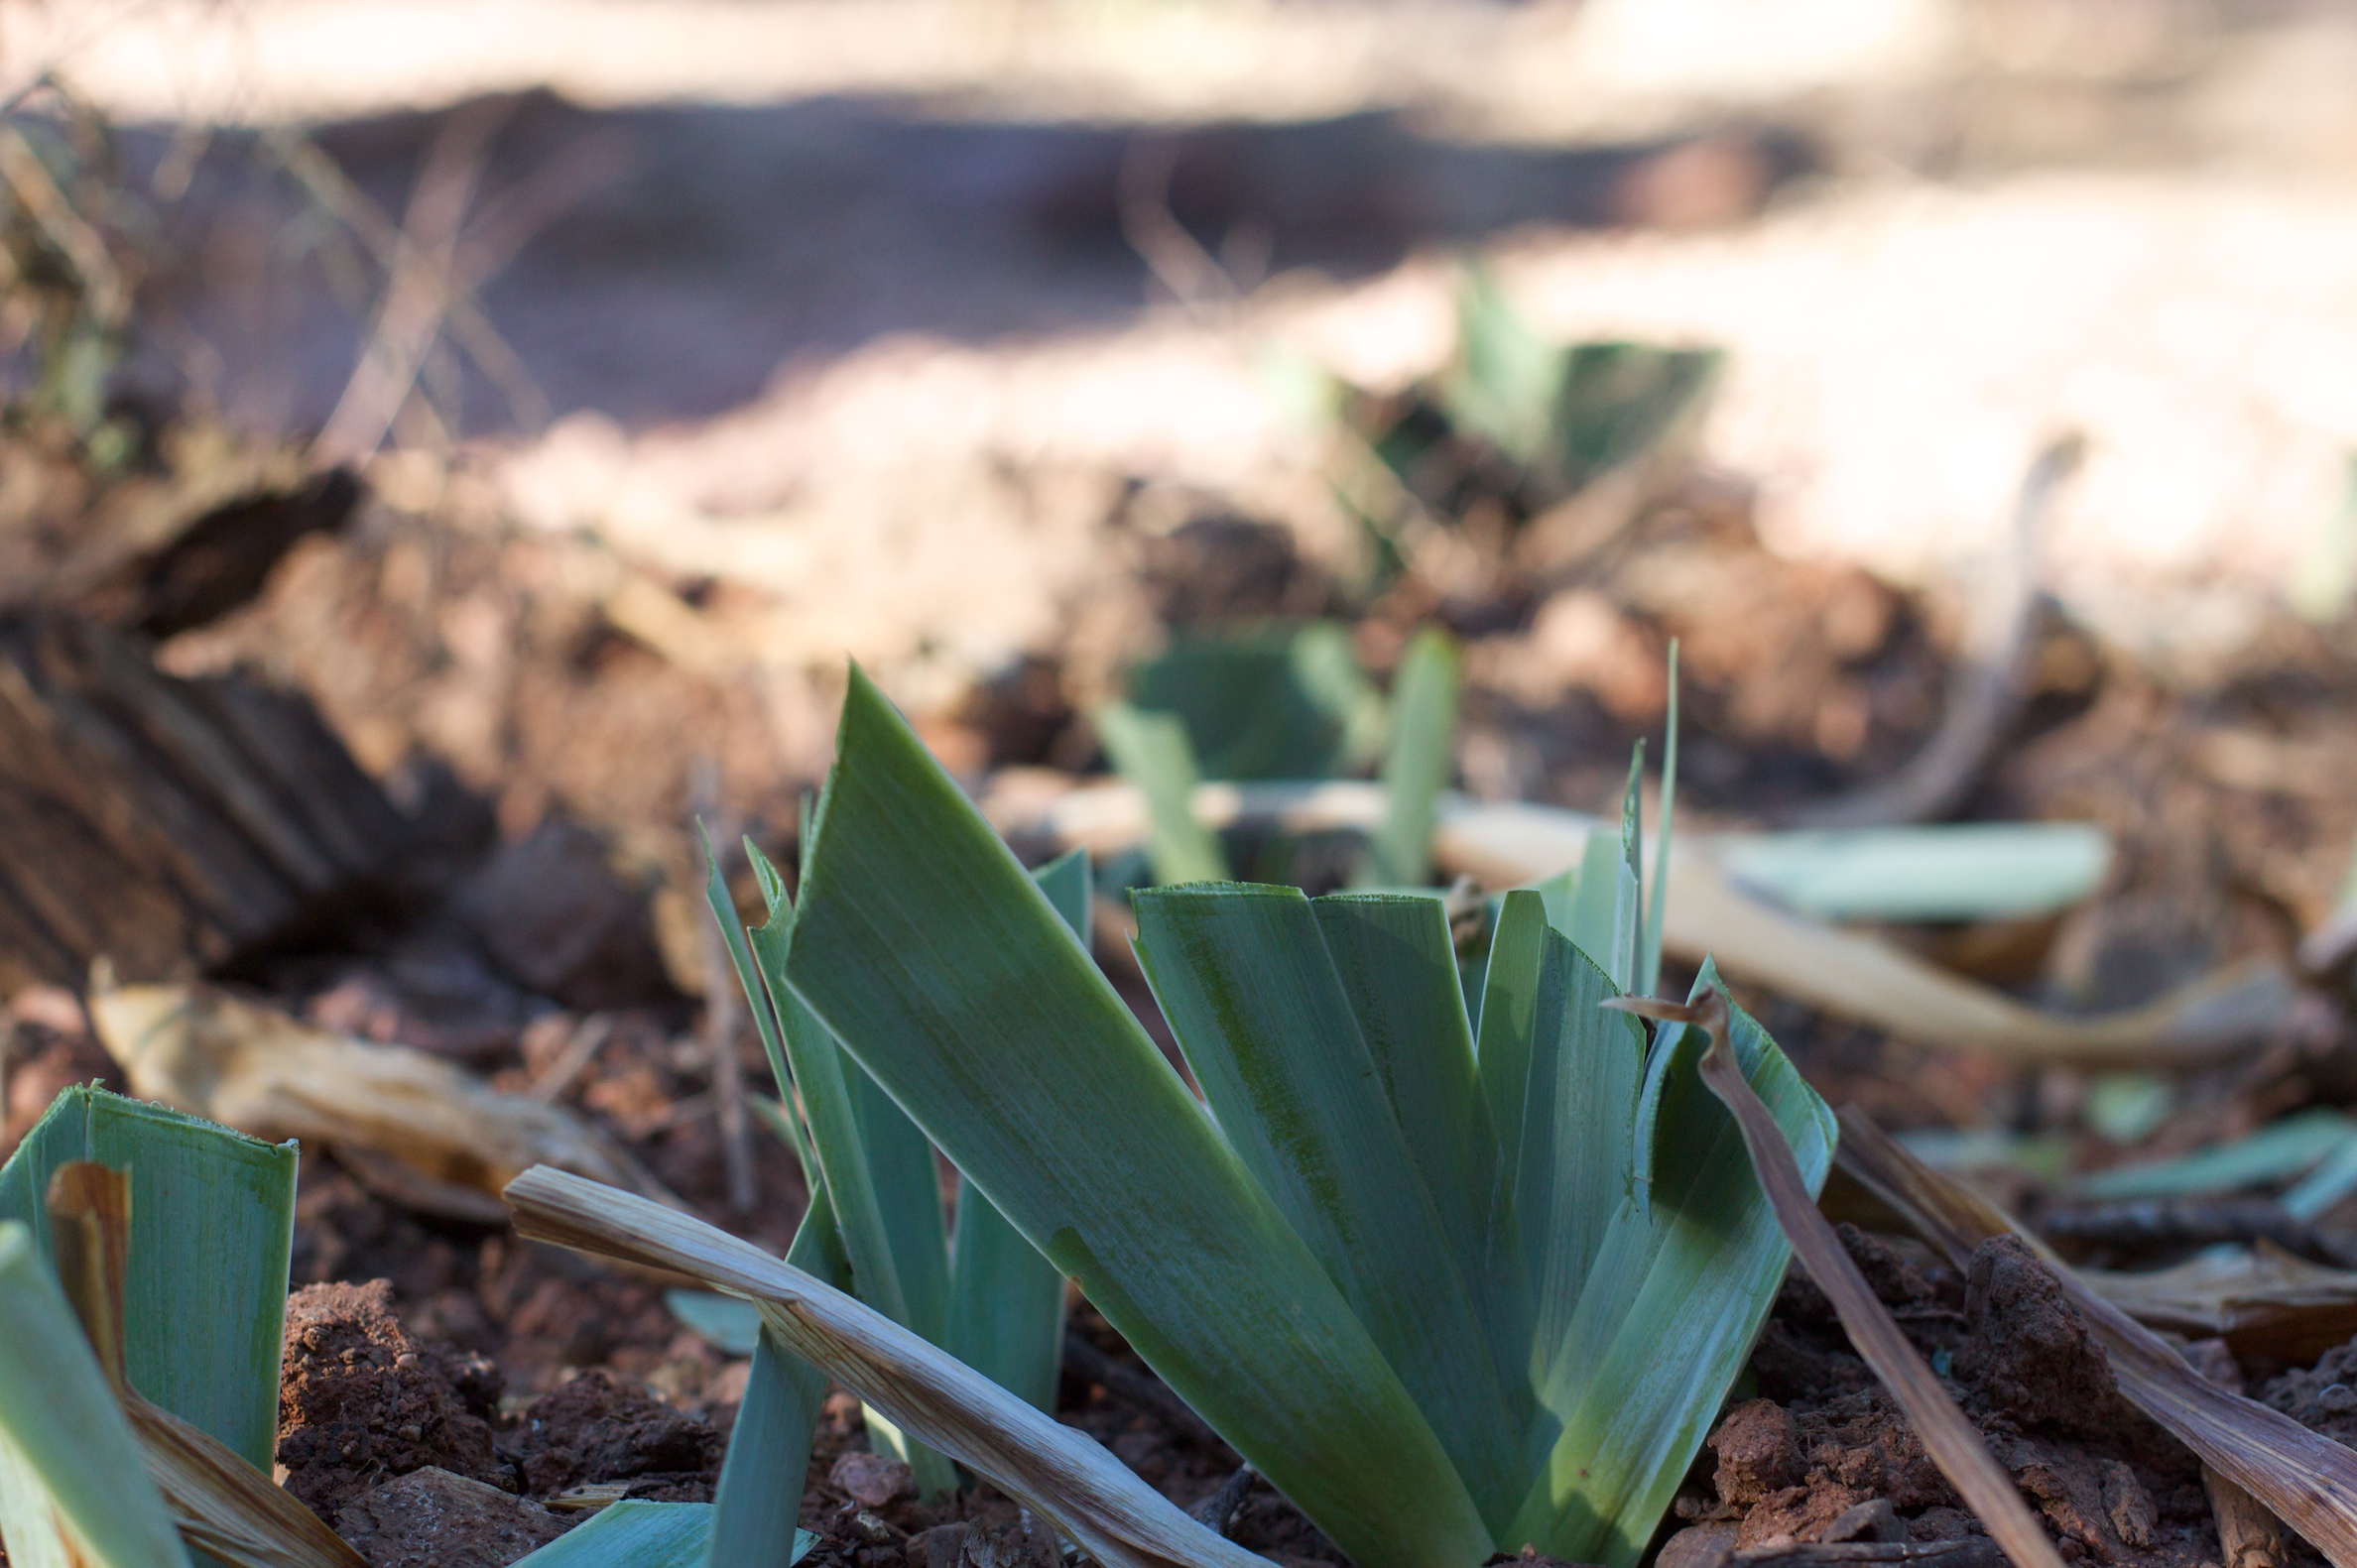
nature, grass, plant, leaf, flower, green, soil, botany, garden, flora, flowering plant, grass family, plant stem, land plant